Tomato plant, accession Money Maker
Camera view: tilt-top (135 deg); turntable rotation: 0 degrees
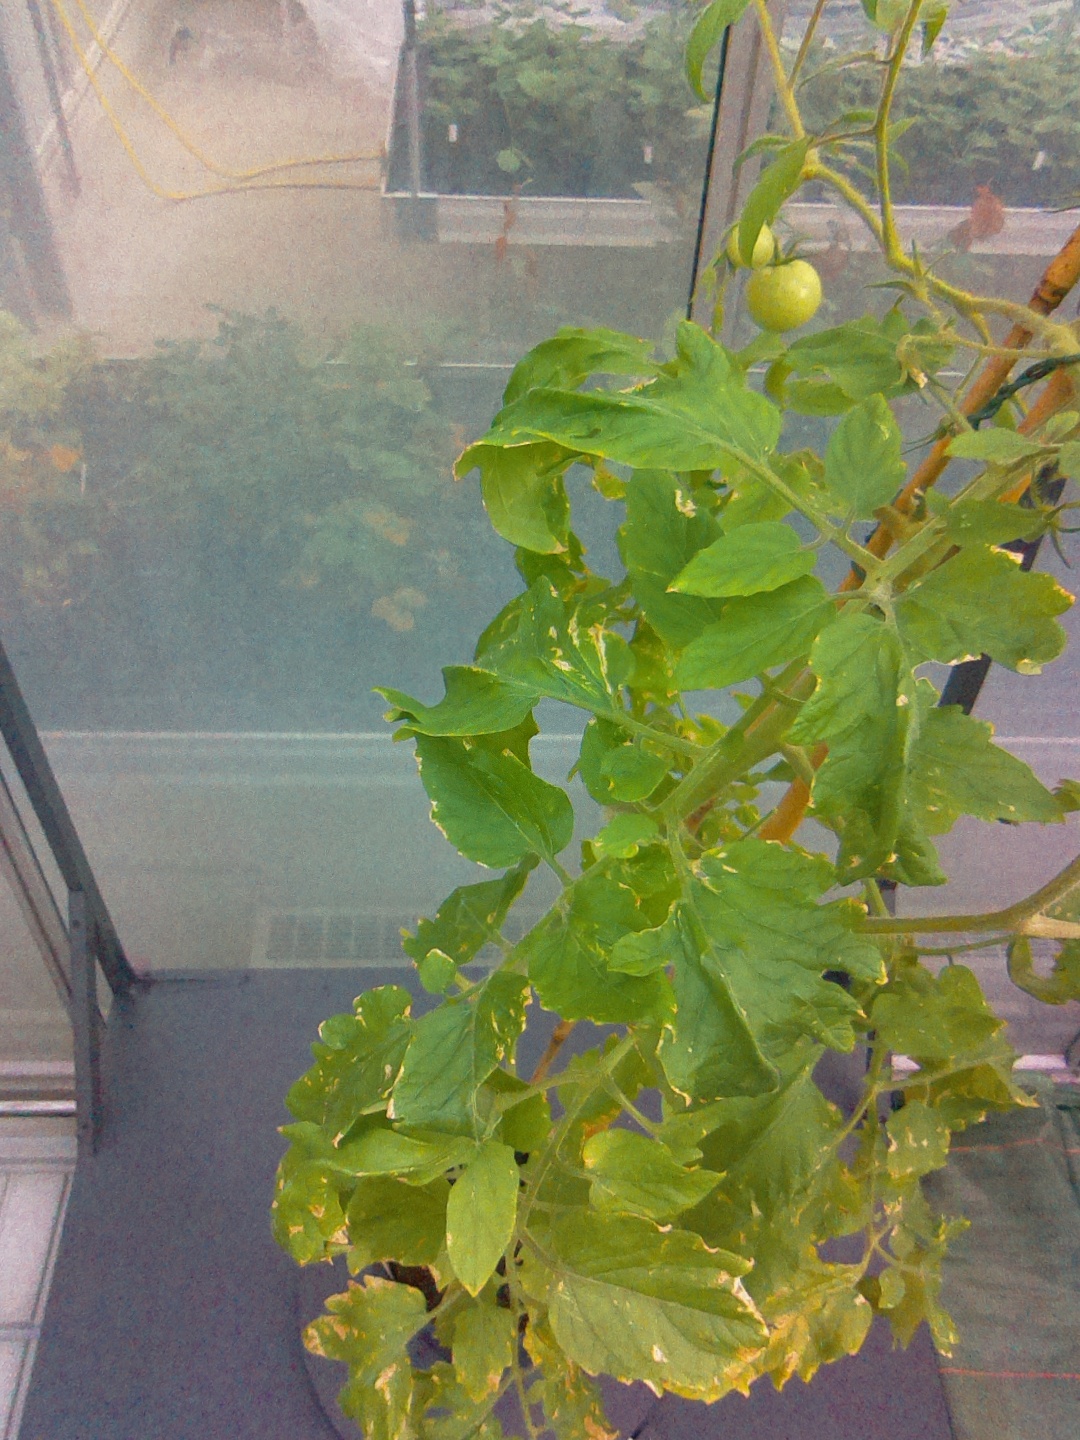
BBCH growth stage 83: 30%-40% of fruits show typical fully ripe color